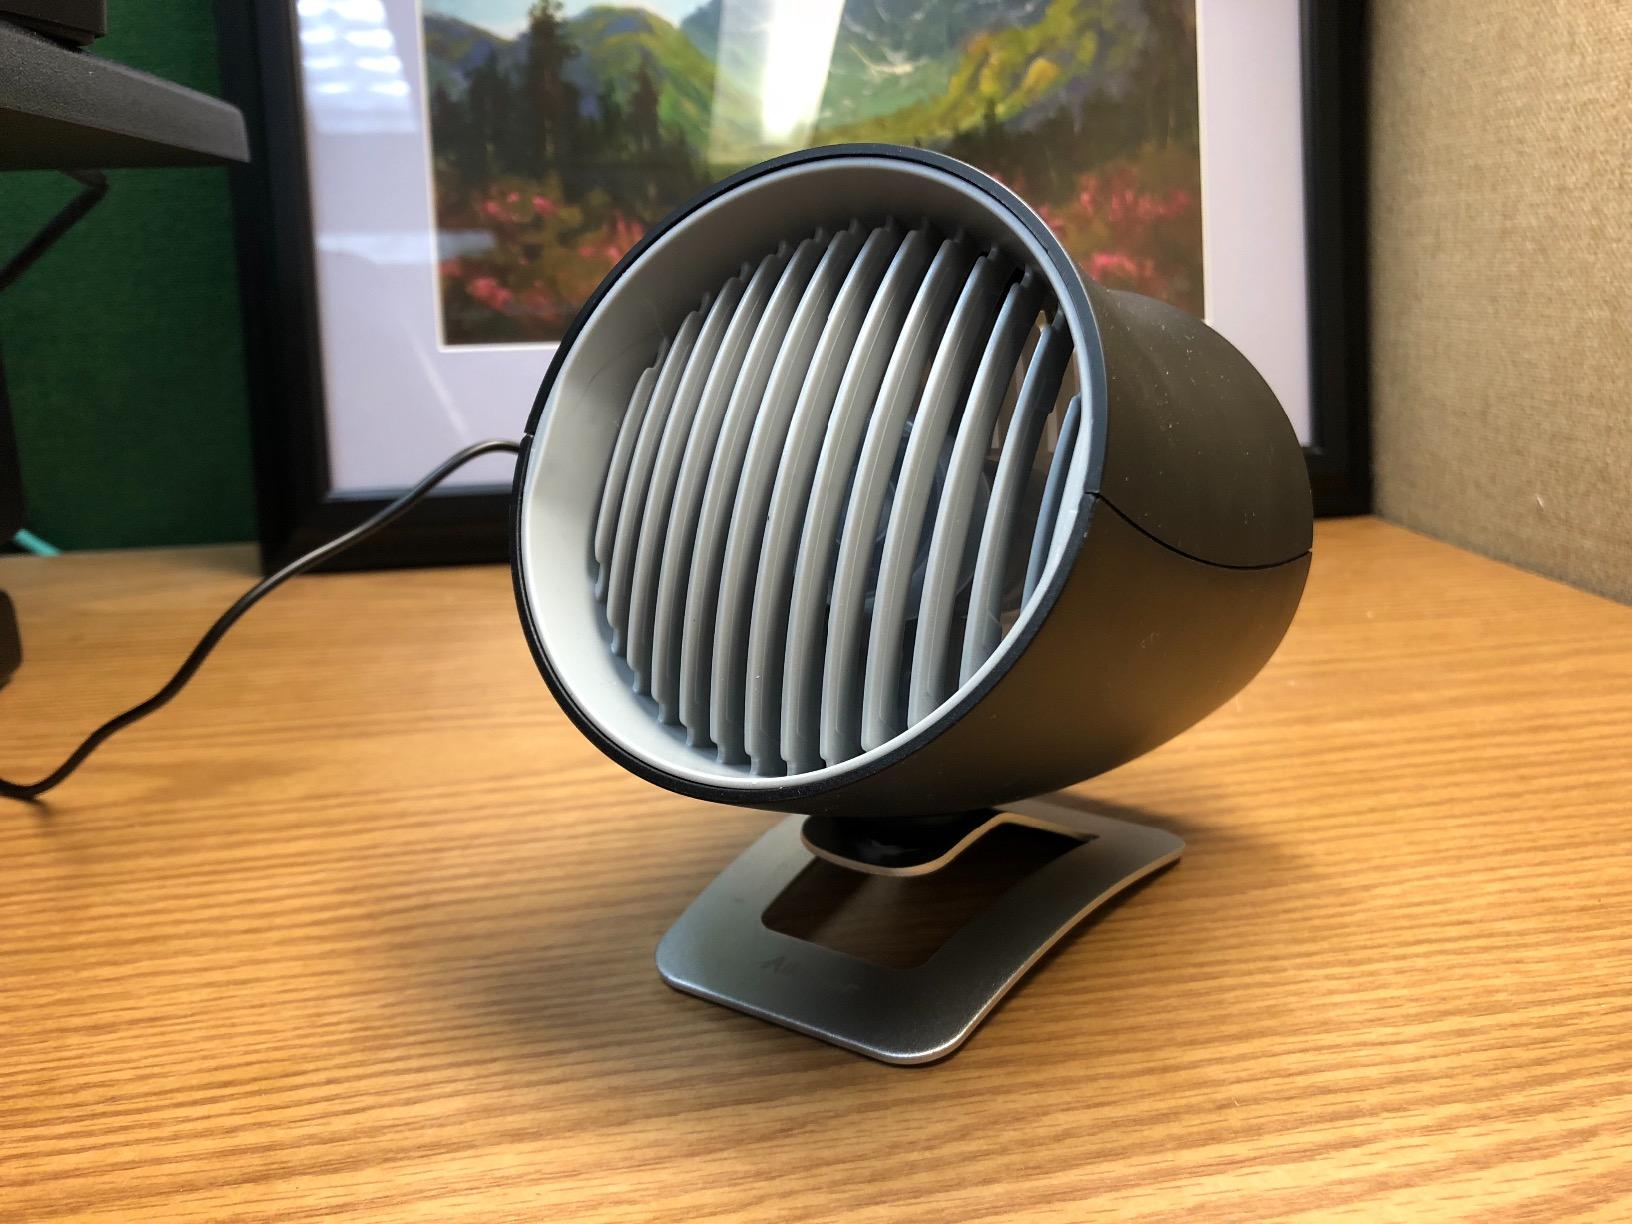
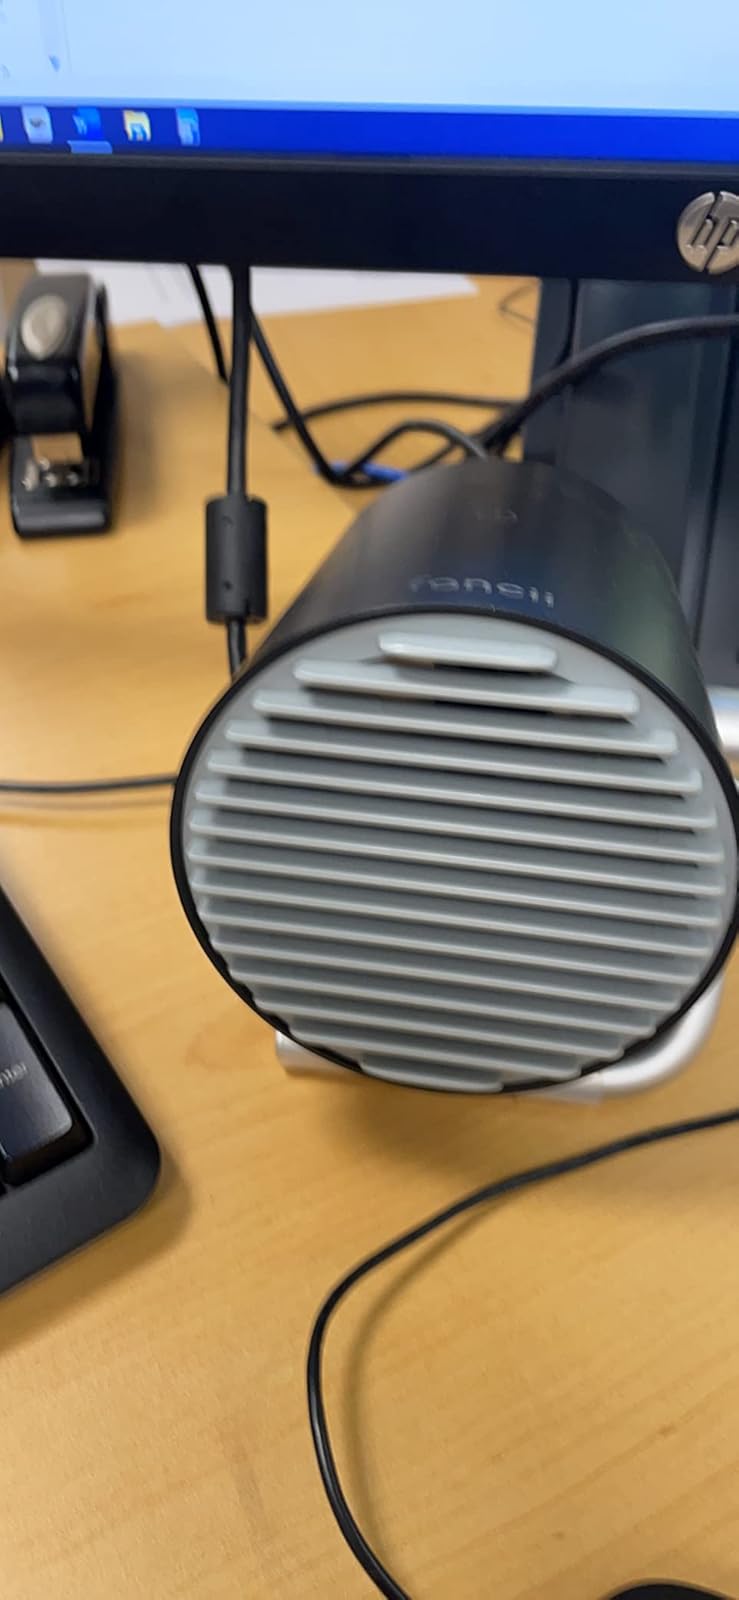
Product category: fan
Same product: no